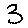
Label: 3